Russian wooden architecture

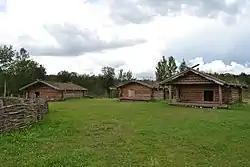
Slavic settlement of the 10th century in Lyubytino (Novgorod region). Reconstruction. Houses are single-chambered, but some of them have galleries at the entrance, which could serve as a prototype of haylofts

Ethnographer K. Moshinsky wrote about the "wooden age" of the Slavs because, in their culture, wood occupied a special place and was used in almost any craft or occupation, including construction. The reason for this is not only the woodworking and its availability for the widest strata of the population but also the fact that it is easy to process, allows for quick building, and has low thermal conductivity. The importance of wood in construction and architecture increased with the settlement of East Slavs tribes to the north and northeast, where coniferous forests, most suitable for construction, grew abundantly. As for other materials, rocks in the forest zone of European Russia are found in the form of sandstone and limestone layers relatively deeply buried in the soil, only occasionally protruding on the banks of rivers, or in the form of boulders scattered in the forests, which were difficult to use as the main material for construction. In Russia, brick, was not known until the 10th century, but then for many centuries, it was used only for structures of exceptional importance due to the high costs associated with it.